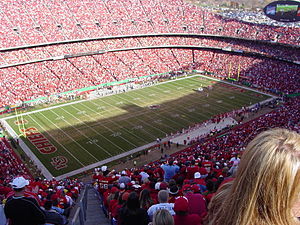
Kansas City Chiefs
Kansas City Chiefs er et professionelt amerikansk fodboldhold baseret i Kansas City, Missouri, USA. Holdet, der var repræsenteret i både Super Bowl I, IV og LIV grundlagdes i 1960, og ejes i dag af Hunt-familien.